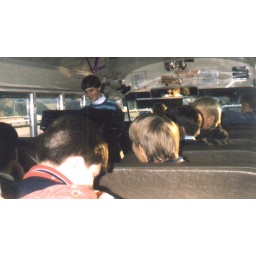
1989-1990 - Thomas Jefferson - bus ride - Hal Deadman (standing in striped shirt), Rob Gillespie head - 0412